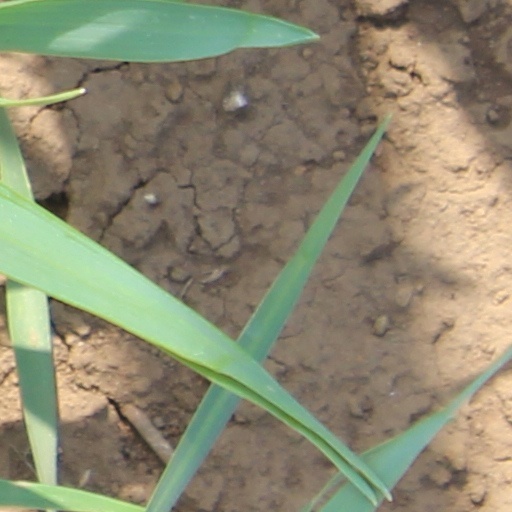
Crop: wheat